Cuisine of Quebec

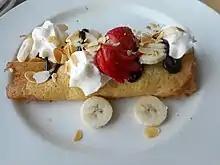
A "crêpe" with fruits and chocolate.

Colonials learned this technique from First Peoples. After they discovered that it was useful for preserving food, they decided to start smoking their meat in the "boucanage" fashion, following their usual brining and/or spicing. First Peoples, on the other hand, continued to only "boucaner" and never started brining or spicing. Today, Québecers still eat food that has been "boucané" for its taste.